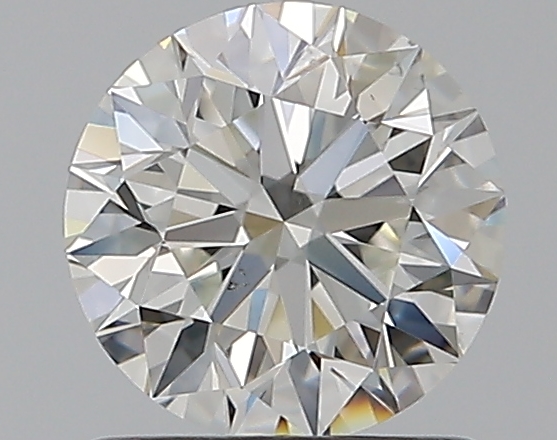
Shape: round
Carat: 1.01
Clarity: VS2
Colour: G
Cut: EX
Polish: EX
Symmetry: EX
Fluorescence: N
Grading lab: GIA
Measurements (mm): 6.37 x 6.4 x 4